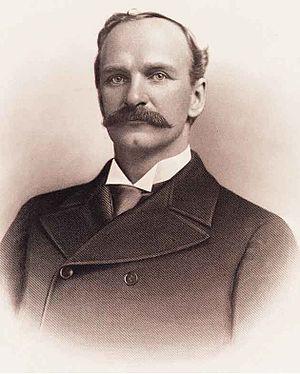
Depuis l'indépendance des États-Unis, l'État du Delaware élit deux sénateurs, membres du Sénat fédéral.